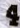
Number: 4